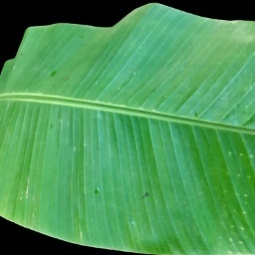
Label: Healthy